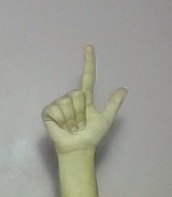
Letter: laam